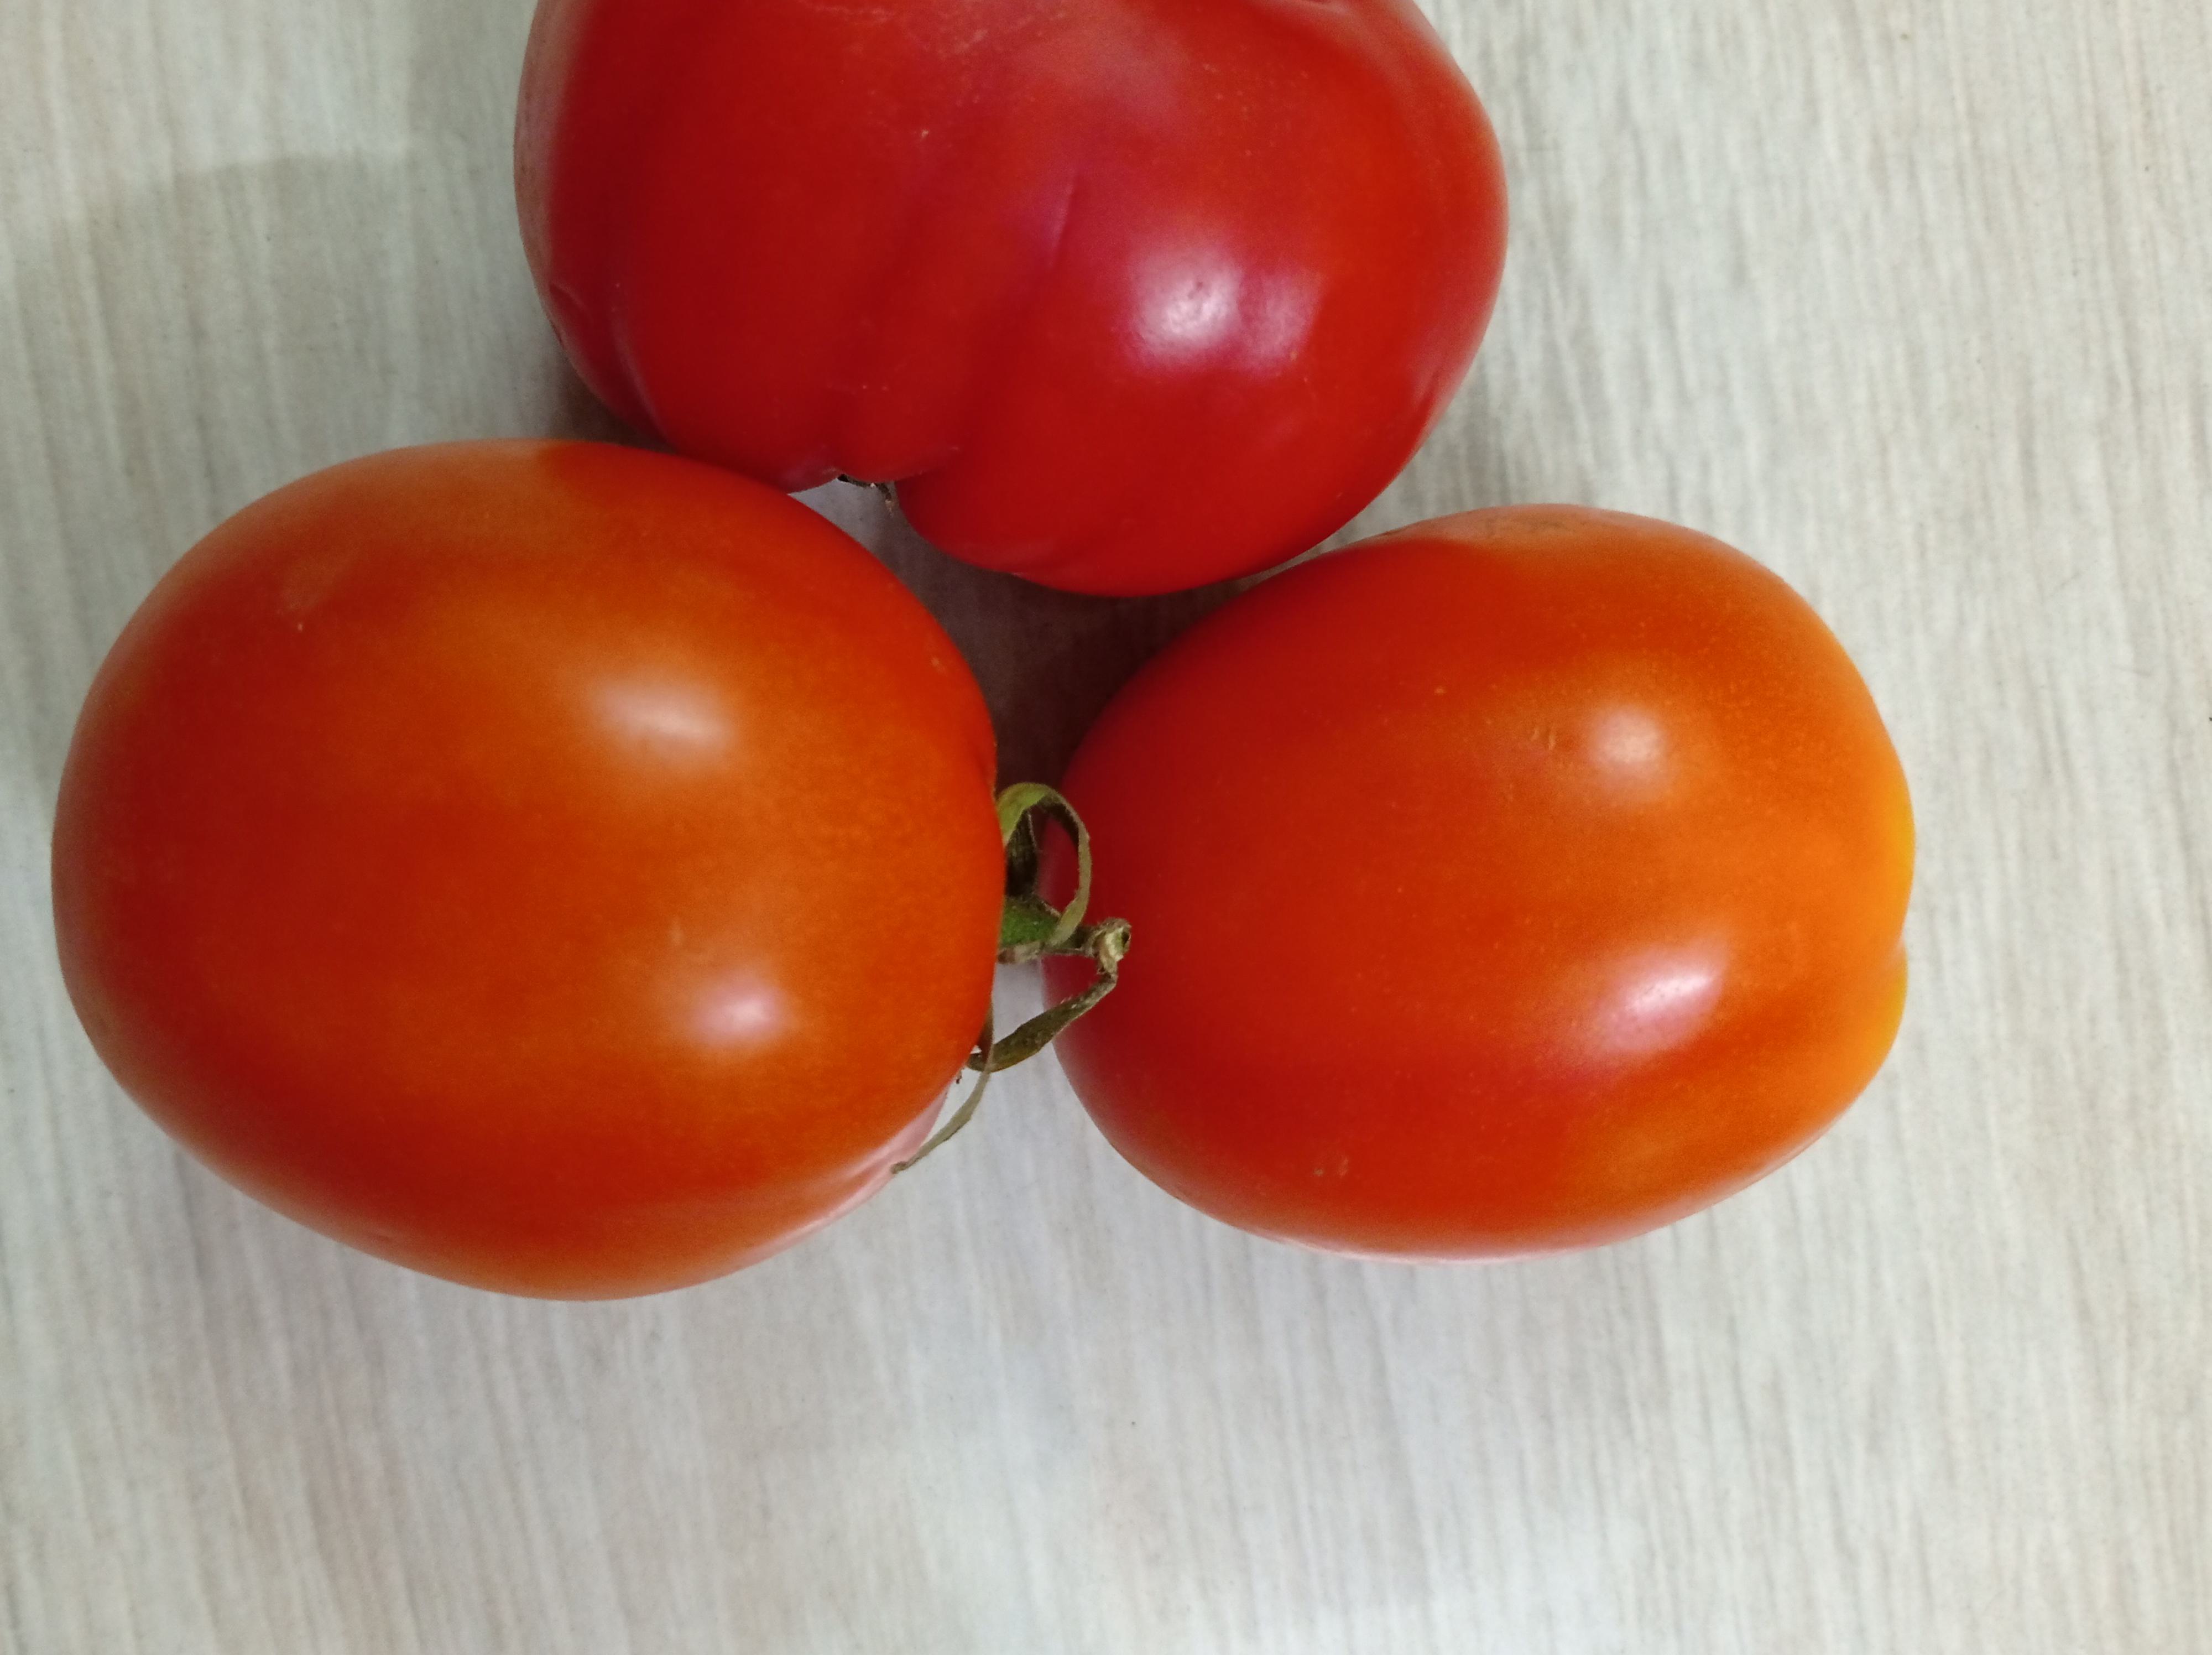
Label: Fresh